Anima Yell!

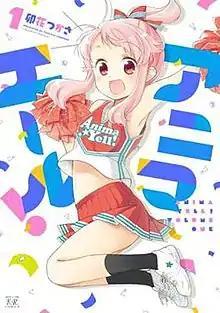
Cover of "Anima Yell!" volume 1 by Houbunsha

is a Japanese four-panel manga series by Tsukasa Unohana. It was serialized in Houbunsha's "seinen" manga magazine "Manga Time Kirara Carat" from its April 2016 to October 2020 issues and has been collected in five "tankōbon" volumes. An anime television series adaptation by Doga Kobo aired from October 7 to December 23, 2018.